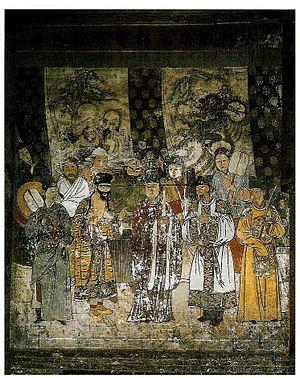
Peinture murale d'un monastère de Hongdong 洪洞, Shanxi 山西 représentant une troupe d'acteurs sous les Yuan 元 (1324). Source
Le zaju est un style de théâtre-opéra chinois. Il représente la tradition du théâtre du Nord. Le zaju a connu son âge d'or sous la dynastie des Yuan. Ce style est le plus ancien du théâtre-opéra chinois.